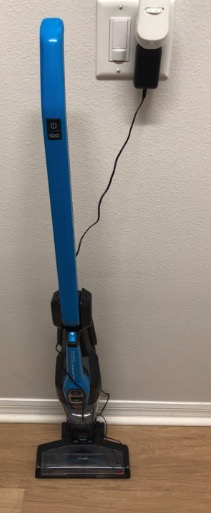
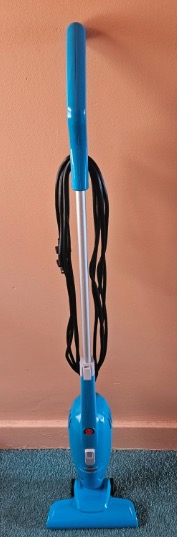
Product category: items_vacuum
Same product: no